Aesti

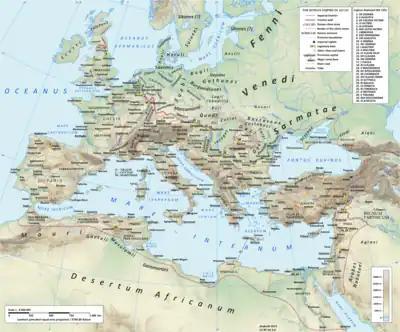
The Aesti were located around the Baltic Sea.

The Aesti (also Aestii, Astui or Aests) were an ancient people first described by the Roman historian Tacitus in his treatise "Germania" (circa 98 AD). According to Tacitus, the territory of Aesti was located somewhere east of the "Suiones" (Swedes).